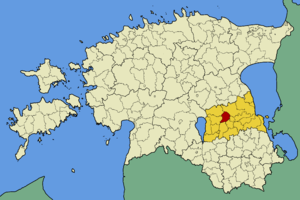
La commune de Tähtvere est une municipalité rurale de la région de Tartu en Estonie. Elle s'étend sur une superficie de 114,8 km².